DS 3

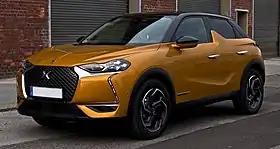
DS 3 Crossback (pre-facelift)

The DS 3 (formerly known as Citroën DS3 and DS 3 Crossback) is a luxury supermini initially produced by the French automobile manufacturer Citroën and officially launched in January 2010. Positioned below the DS 4, this was the first and entry-level model from the DS premium sub-brand (pronounced "déesse", which is French for "goddess"), which was spun-off in 2016 into DS Automobiles.